Scrooge (1935 film)

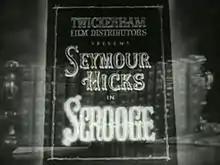
Film Title Frame

Scrooge is a 1935 British Christmas fantasy film directed by Henry Edwards and starring Seymour Hicks, Donald Calthrop and Robert Cochran. The film was released by Twickenham Film Studios and has since entered the public domain. It was the first sound film of feature length to adapt the Charles Dickens novella "A Christmas Carol," and it was the second cinematic adaptation of the story to use sound, following a now-lost 1928 short subject adaptation of the story. Hicks stars as Ebenezer Scrooge, a miser who hates Christmas and is visited by a succession of ghosts on Christmas Eve. Hicks had previously played the role of Scrooge on the stage regularly, starting in 1901, and in a 1913 British silent film version.